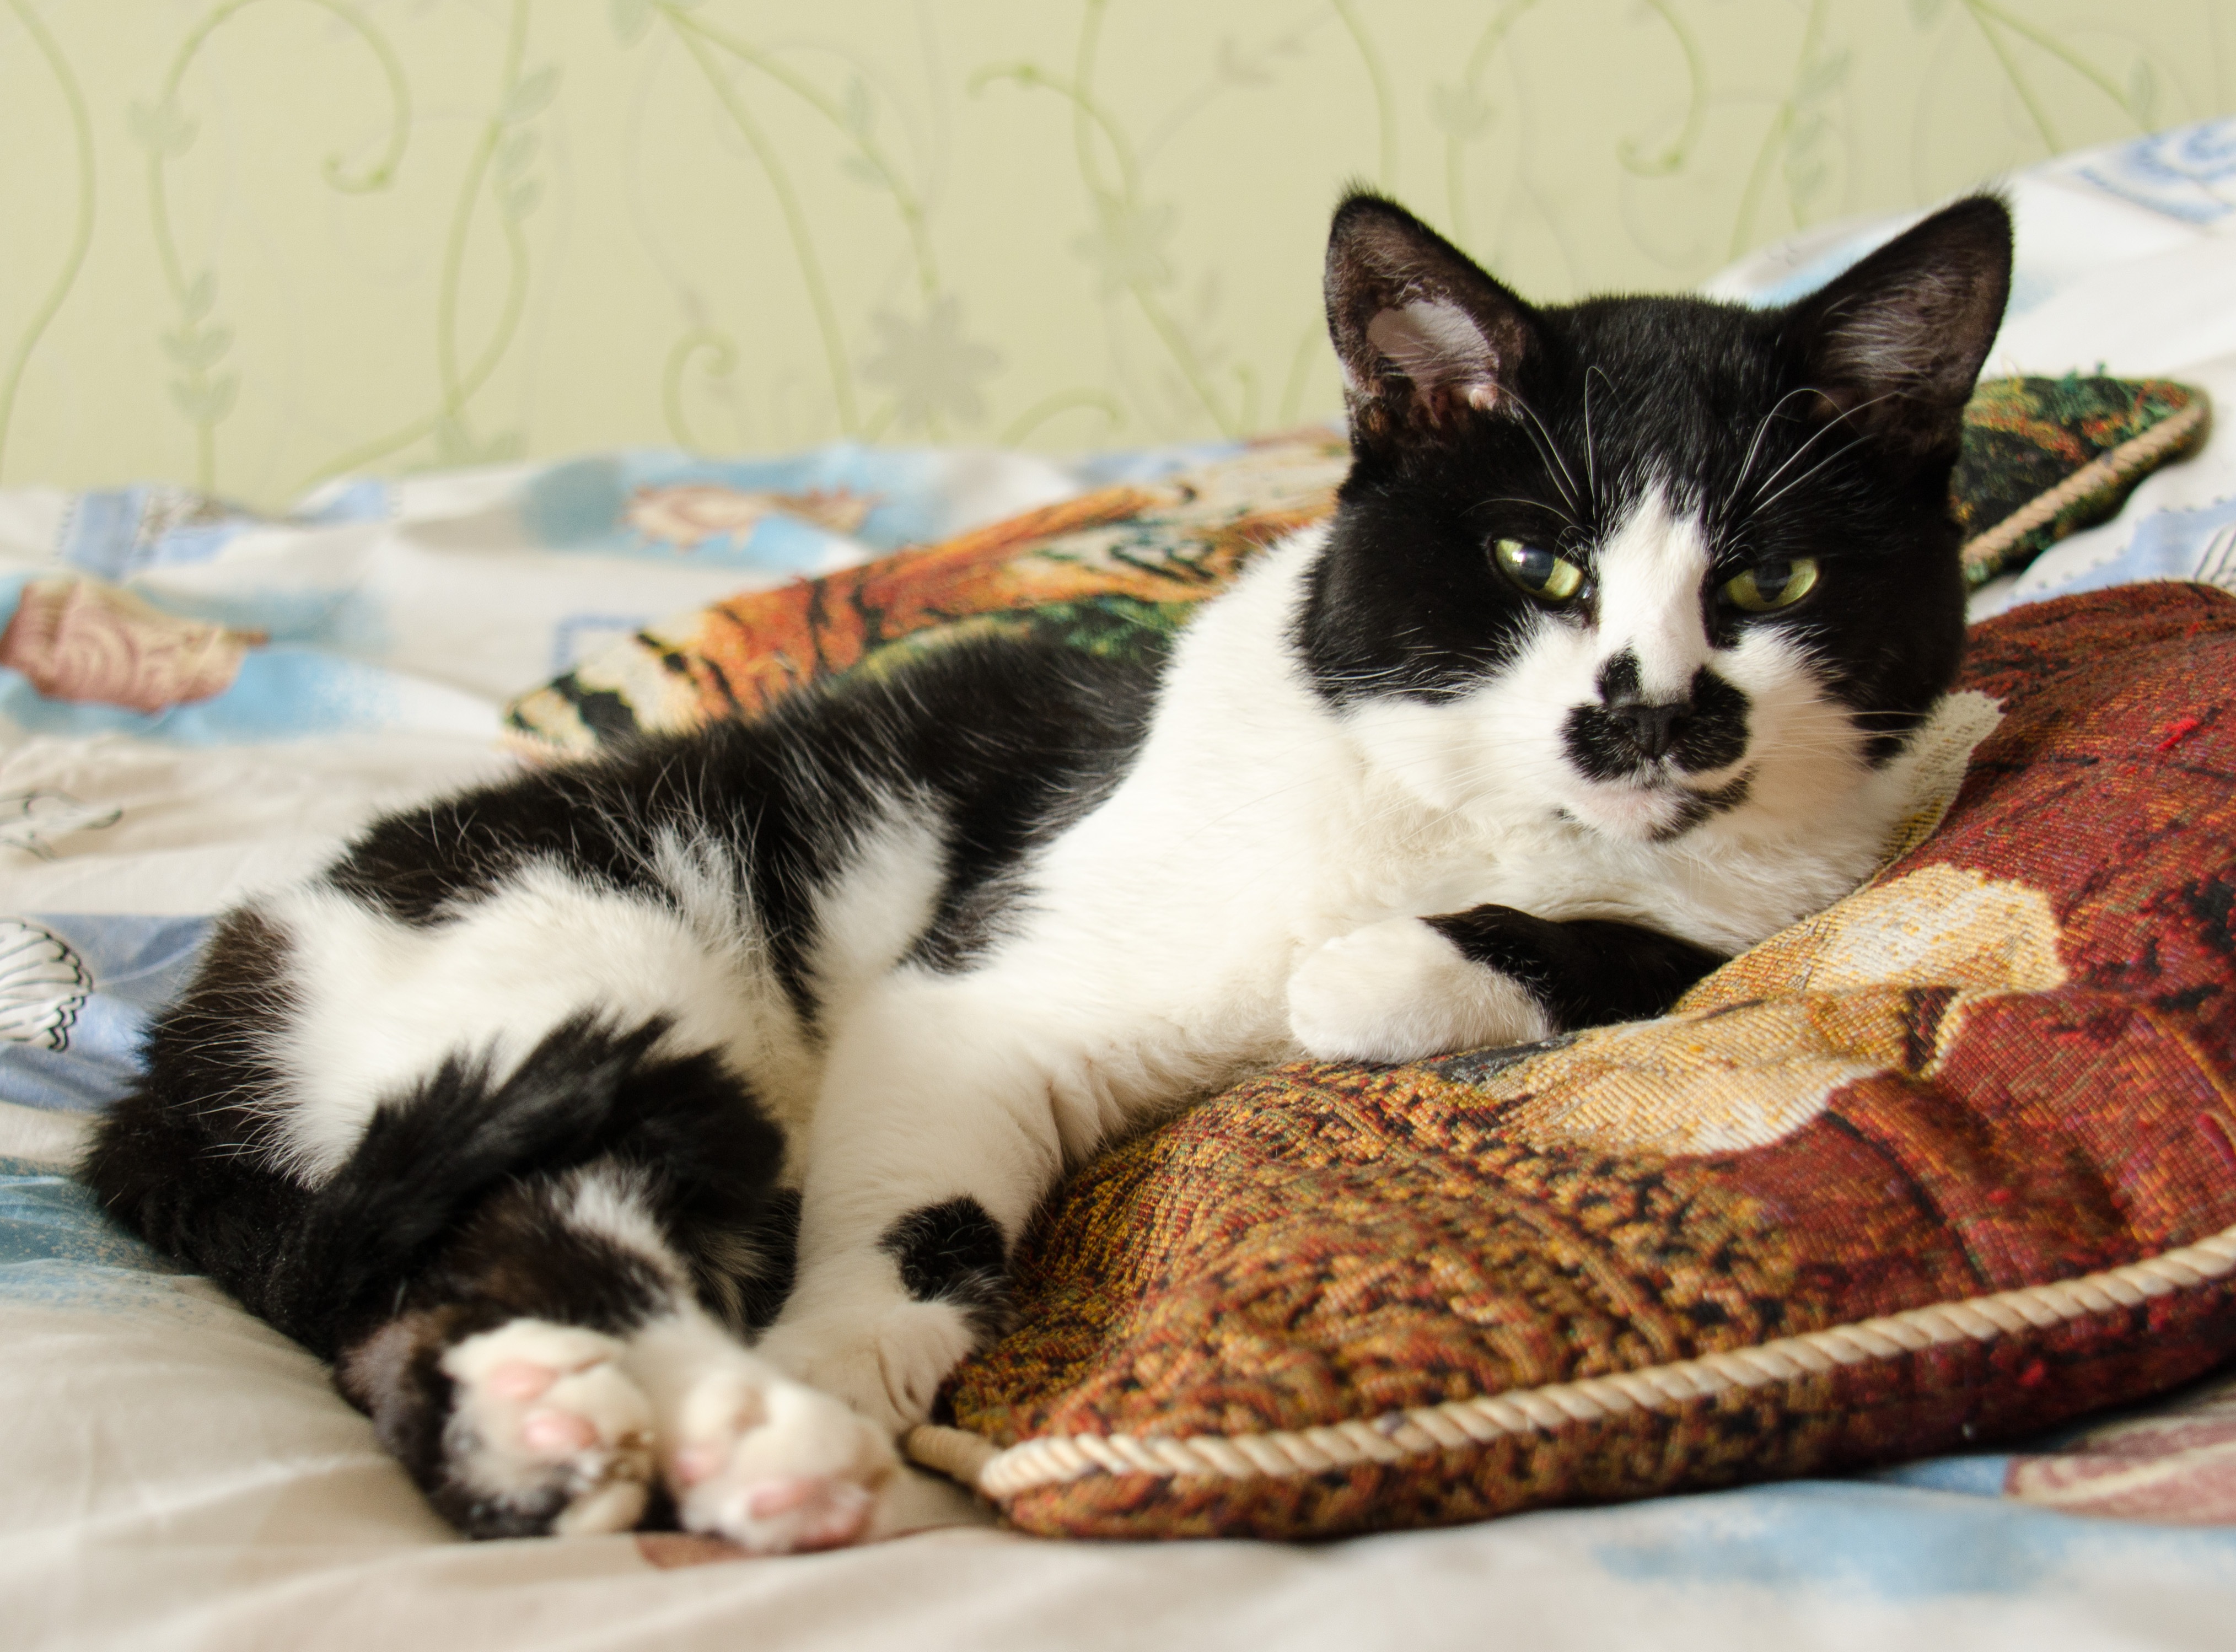
view, cute, pet, kitten, cat, mammal, whiskers, vertebrate, lies, black and white cat, european shorthair, small to medium sized cats, cat like mammal, domestic short haired cat, scottish straight